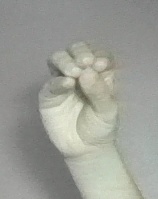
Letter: ha